Nelson Avila (dancer)

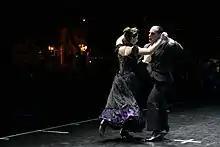
"Tango Argentino" Buenos Aires Performance 2011 (Foto: Estrella Herrera)

"Tango Argentino" received rave reviews from the New York critics. Celebrities took in the show, including Frank Sinatra, Madonna, Brooke Astor, Mikhail Baryshnikov, Helen Gurley Brown, Henry Kissinger and Claus von Bulow. Régine Zylberberg of Regine's invited the cast to dinner. Dance instructors in New York saw the demand for Argentine tango instruction triple overnight.